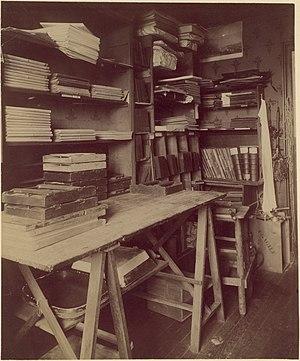
Jean Eugène Auguste Atget, né le 12 février 1857 à Libourne et mort le 4 août 1927 à Paris, est un photographe français.